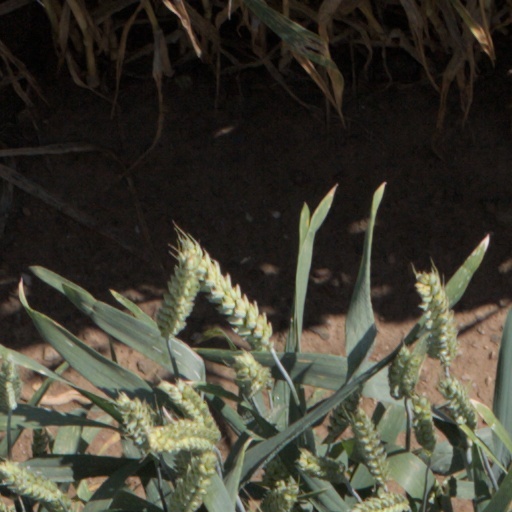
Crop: wheat